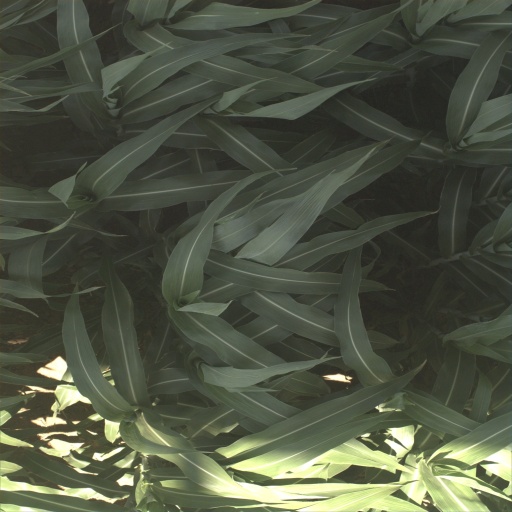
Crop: sorghum